Necip Fazıl Kısakürek

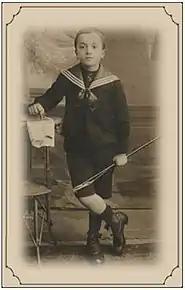
Necip Fazıl in 1916

In his own words, he was born in "a huge mansion in Çemberlitaş, on one of the streets descending towards Sultanahmet" in 1904. His father was Abdülbaki Fazıl Bey who held several posts including deputy judge in Bursa, public prosecutor in Gebze and finally, judge in Kadıköy. His mother was an emigree from Crete. He was raised at the Çemberlitaş mansion of his paternal grandfather Kısakürekzade Mehmed Hilmi Efendi of Maraş; he was named after his great-grandfather Ahmed Necib, as well as his father, Fazıl.